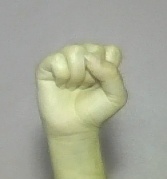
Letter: saad